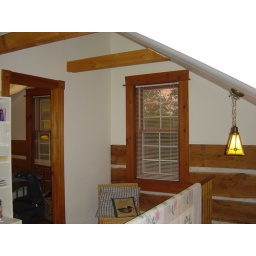
Wild Rose Farm - First floor in main house 002